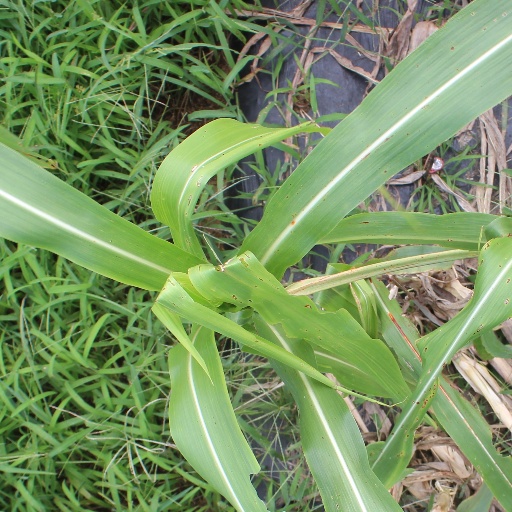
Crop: sorghum